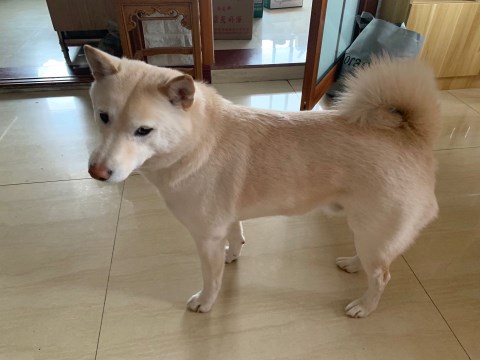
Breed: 1043-n000001-Shiba_Dog